Tibidabo

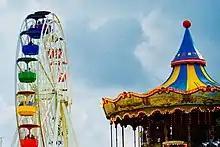
Tibidabo wheel

Tibidabo is a hill overlooking Barcelona, Catalonia, Spain. At , it is the tallest hill in the Serra de Collserola. Rising sharply to the north-west, it has views over the city and the surrounding coastline.